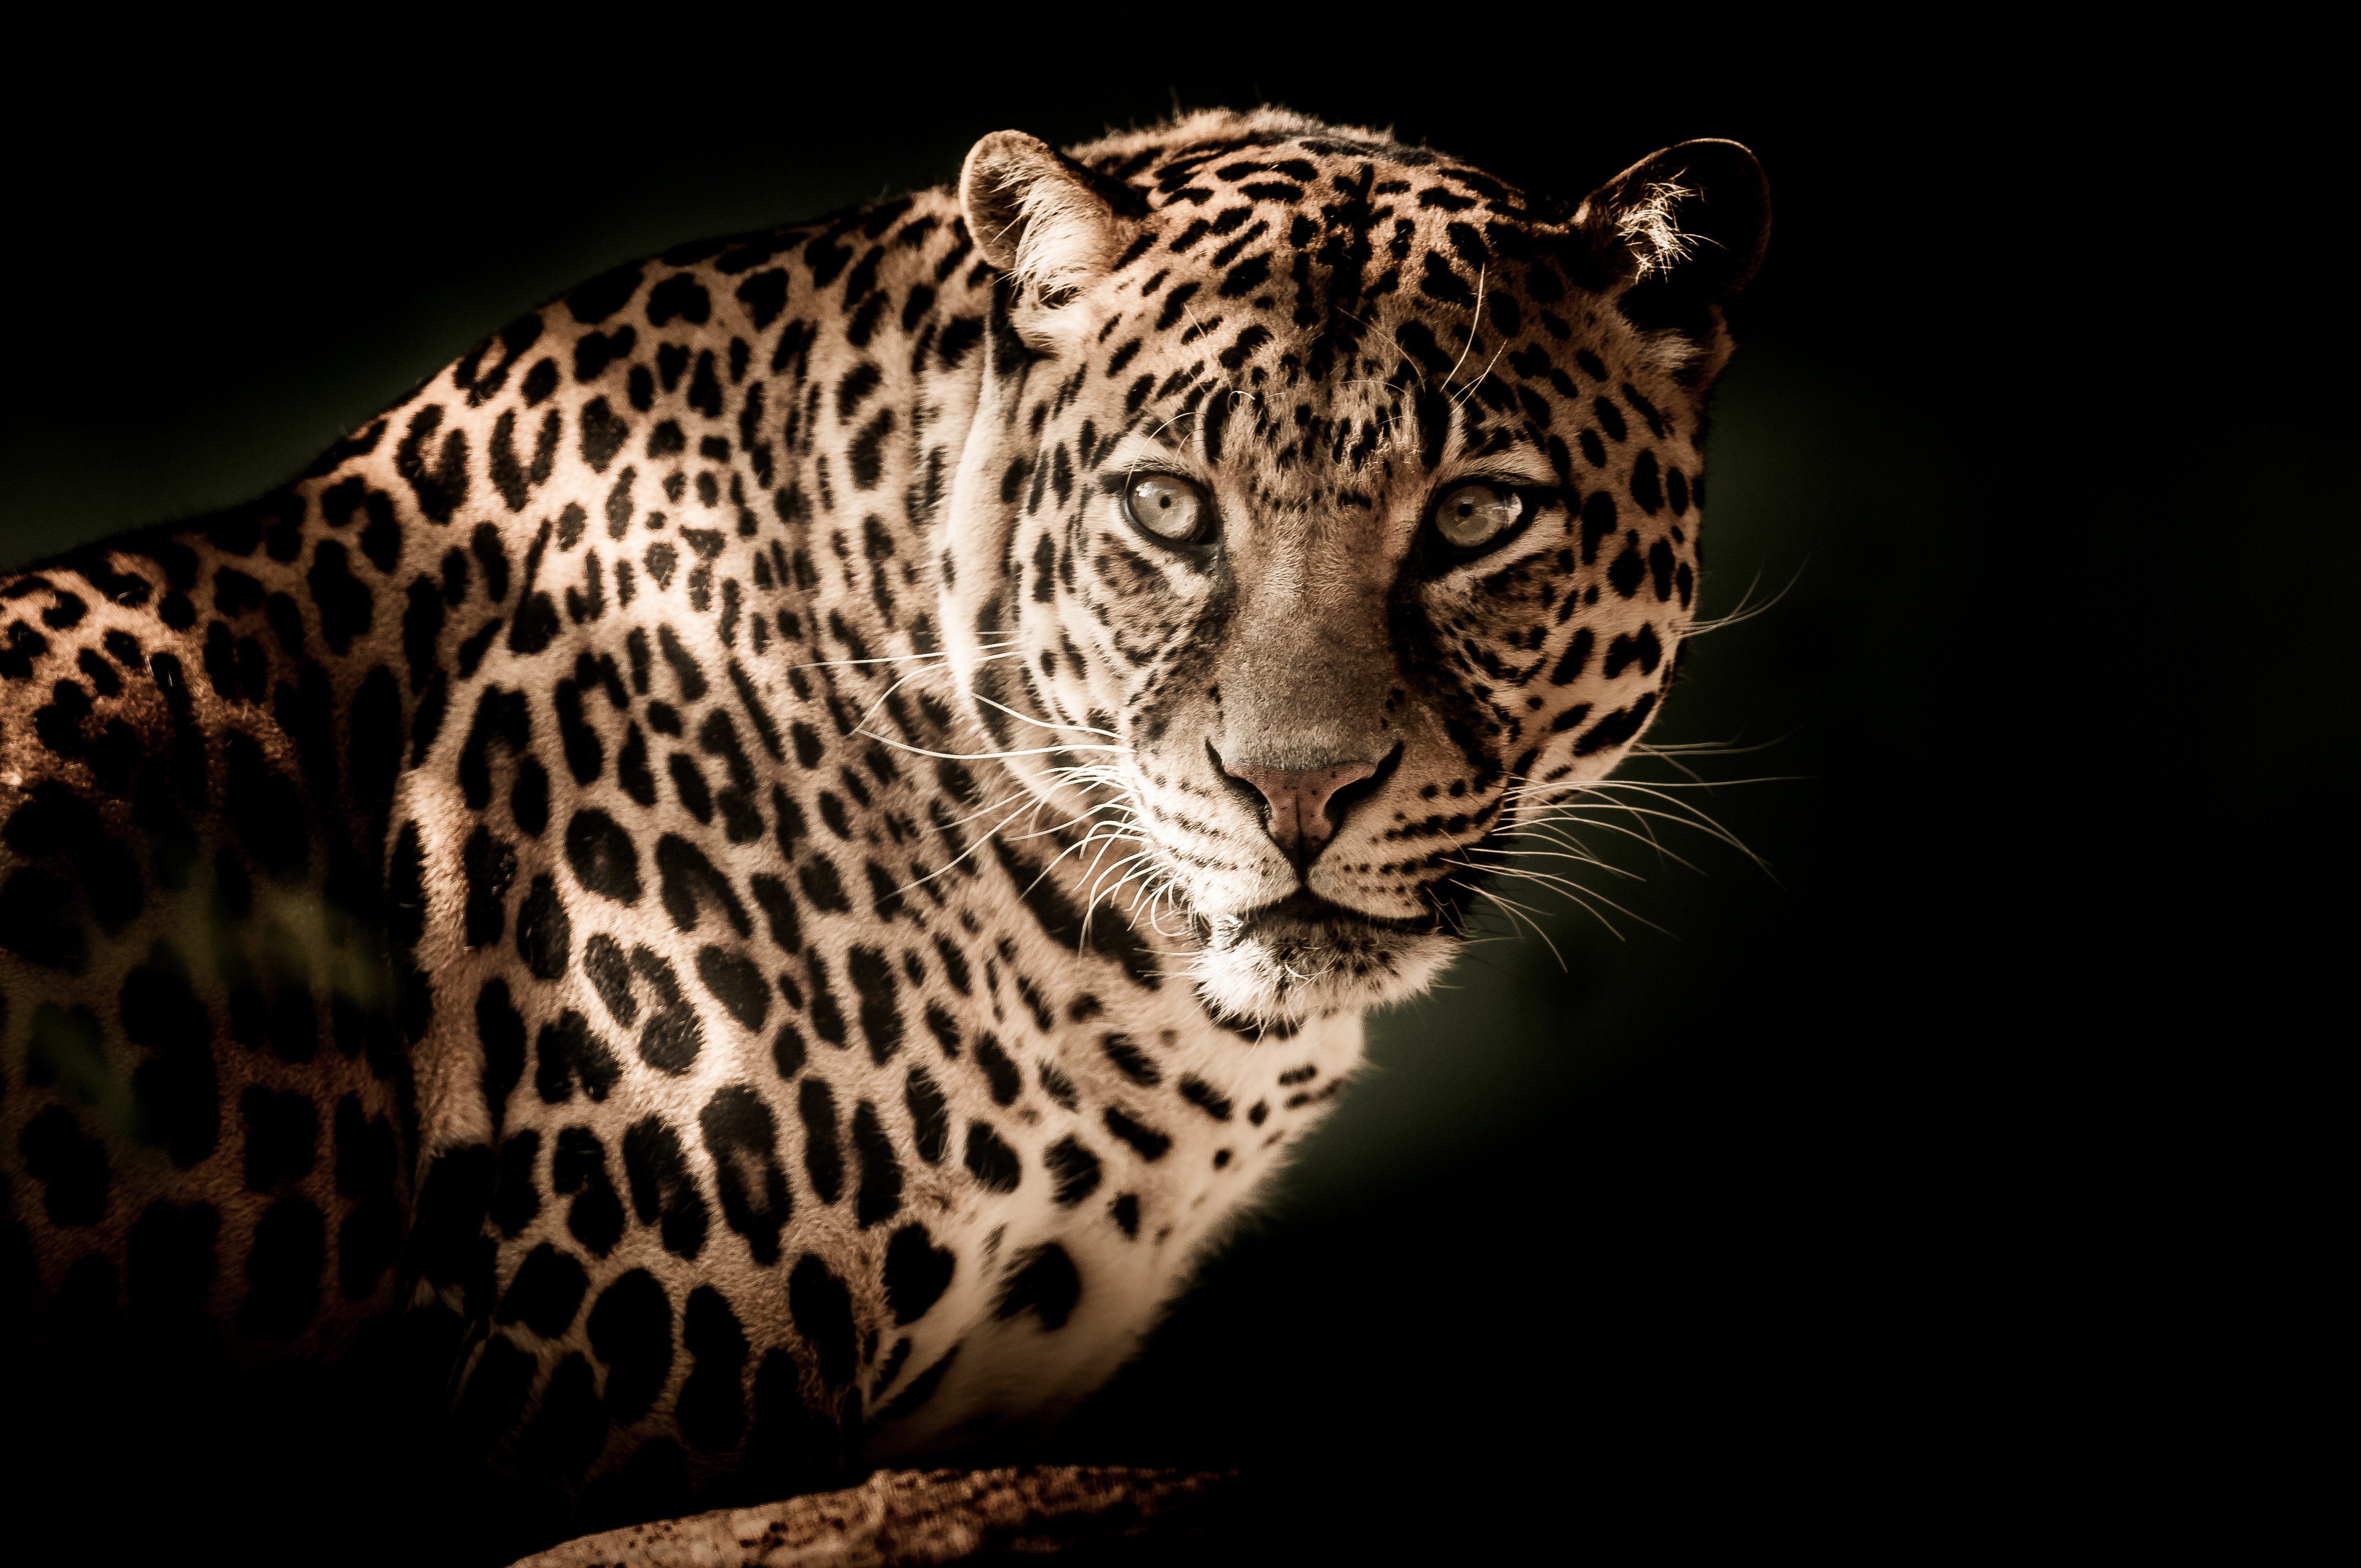
black and white, wildlife, mammal, fauna, leopard, cheetah, whiskers, snout, head, jaguar, organism, big cats, cat like mammal, carnivoran, terrestrial animal